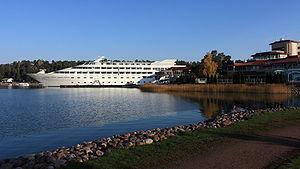
Naantali est une ville du sud-ouest de la Finlande. Cette petite ville, qui compte une population de 19 000 habitants, se situe dans la province de Finlande occidentale et la région de Finlande du Sud-Ouest, à 15 km à l'ouest de Turku, la capitale provinciale.